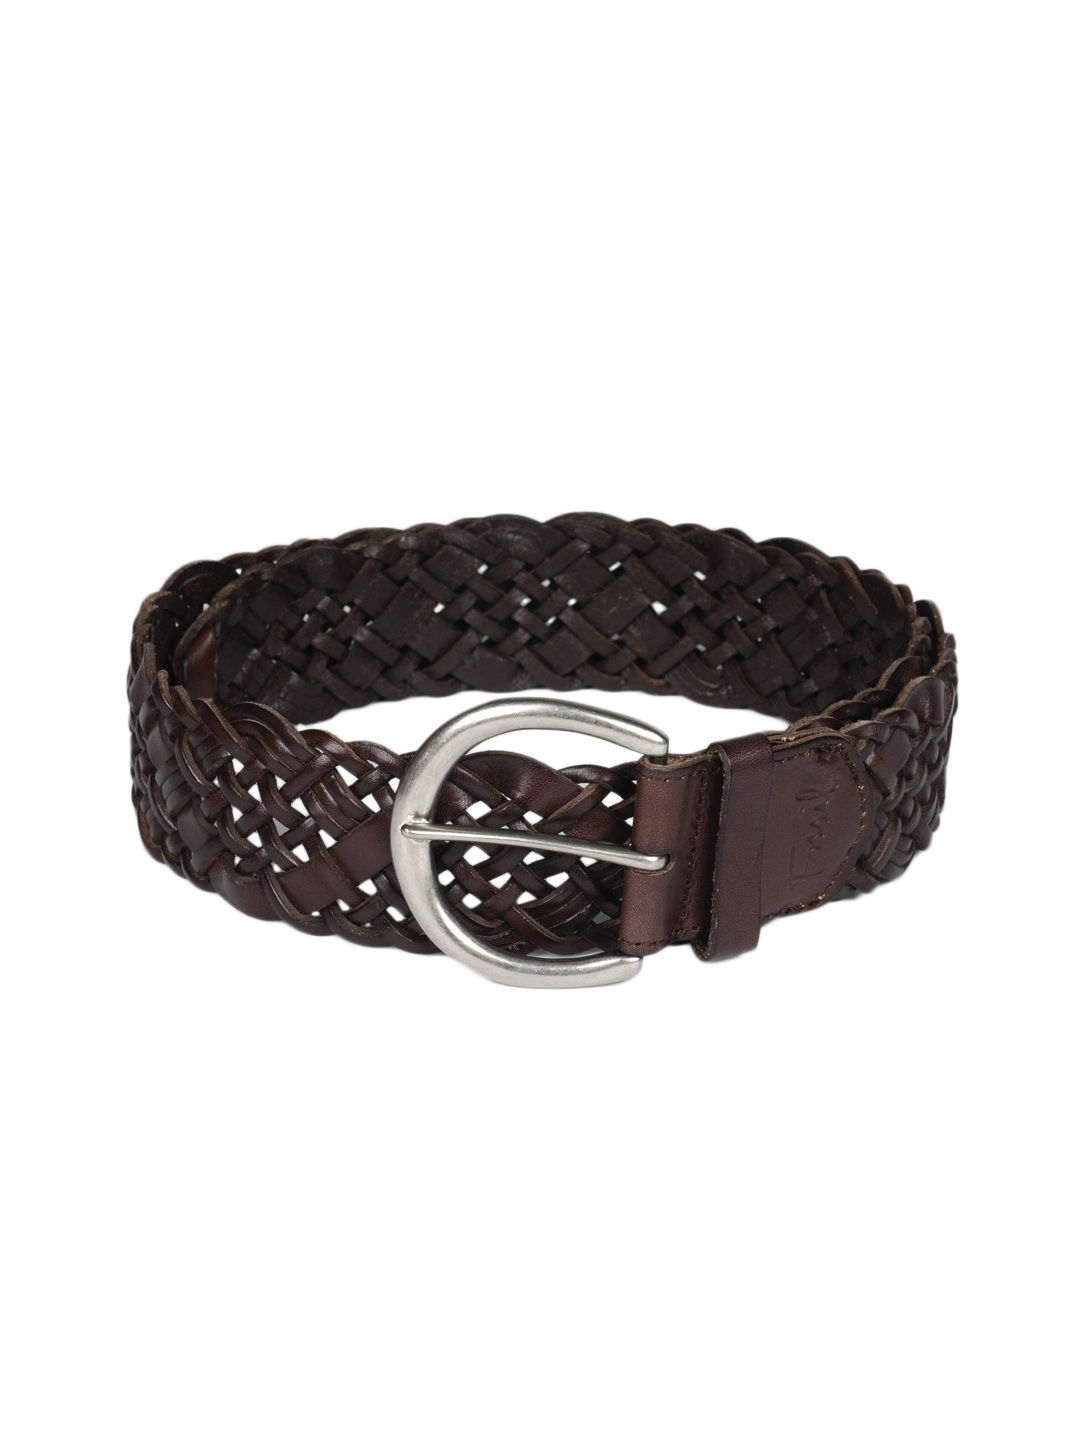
Fossil Women Brown Huarache Weave Belt
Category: Accessories / Belts / Belts
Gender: Women
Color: Brown
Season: Summer 2012
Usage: Casual